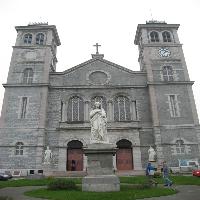
Weather: cloudy or overcast